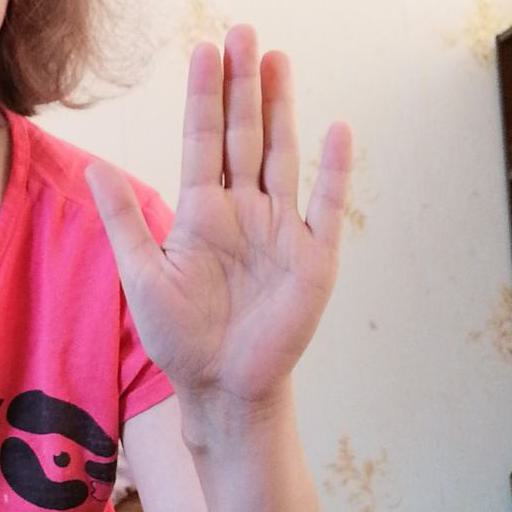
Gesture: stop